El Salvador

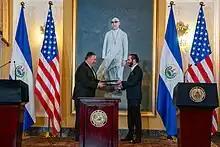
U.S. Secretary of State Mike Pompeo participates in a signing ceremony for the CSL Lease Extension with Salvadoran President Nayib Bukele.

Carlos Humberto Romero was the final president of the country's military dictatorship which began in 1931. The U.S. had been Romero's biggest supporter, but by October 1979, the Carter administration decided that El Salvador needed regime change.